History of the Marshall Islands

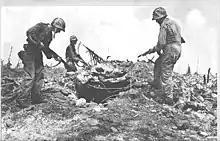
US troops inspecting a Japanese bunker, Kwajalein Atoll. 1944.

During the protectorate period, most islanders could read and write the Marshallese language and do arthimetic. In 1898, 25 mission schools operated in the islands and had 1,300 students. The German Catholic Missionaries of the Sacred Heart arrived at Jaluit in 1899, and while few Marshallese converted to Catholicism, the Catholic schools on Jaluit, Arno, and Likiep generated high demand. While Protestant missionary schools provided a three-year education, the Catholic schools gave six to eight years, including lessons in the German language.